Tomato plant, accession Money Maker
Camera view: vertical (180 deg); turntable rotation: 0 degrees
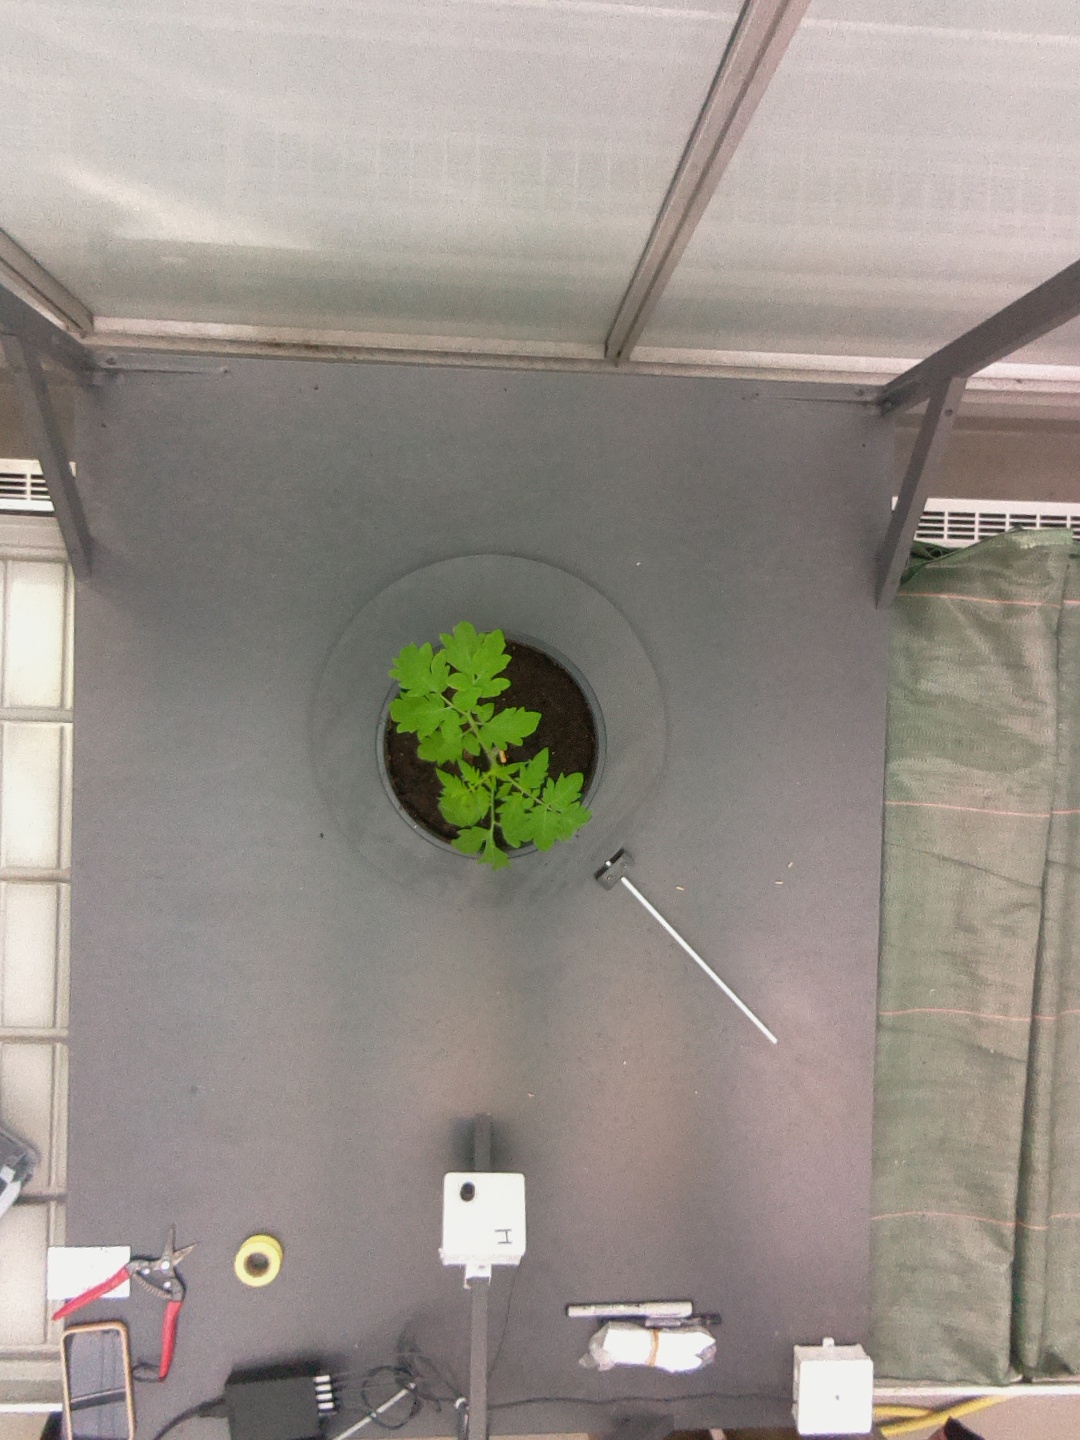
BBCH growth stage 13: 6 of true leaves visible